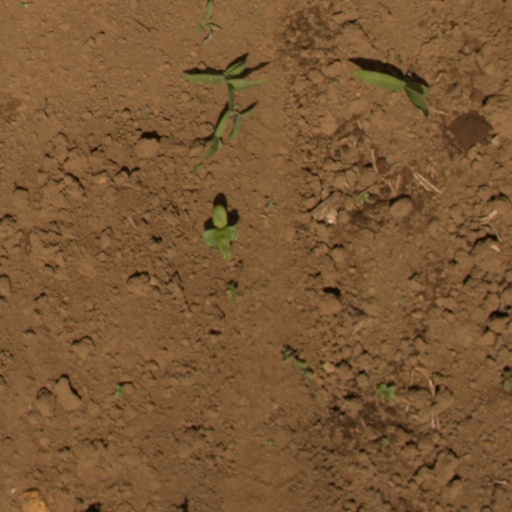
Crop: Jerusalem artichoke